Joe Montana

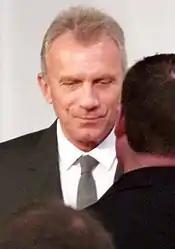
Montana at the California Museum Hall of Fame on March 21, 2013

Young's performance in 1987 was strong enough that by the time the 1988 season began, a controversy was in place as to who should get more playing time as quarterback. Young appeared in 11 games that year and rumors surfaced claiming that Montana might be traded.